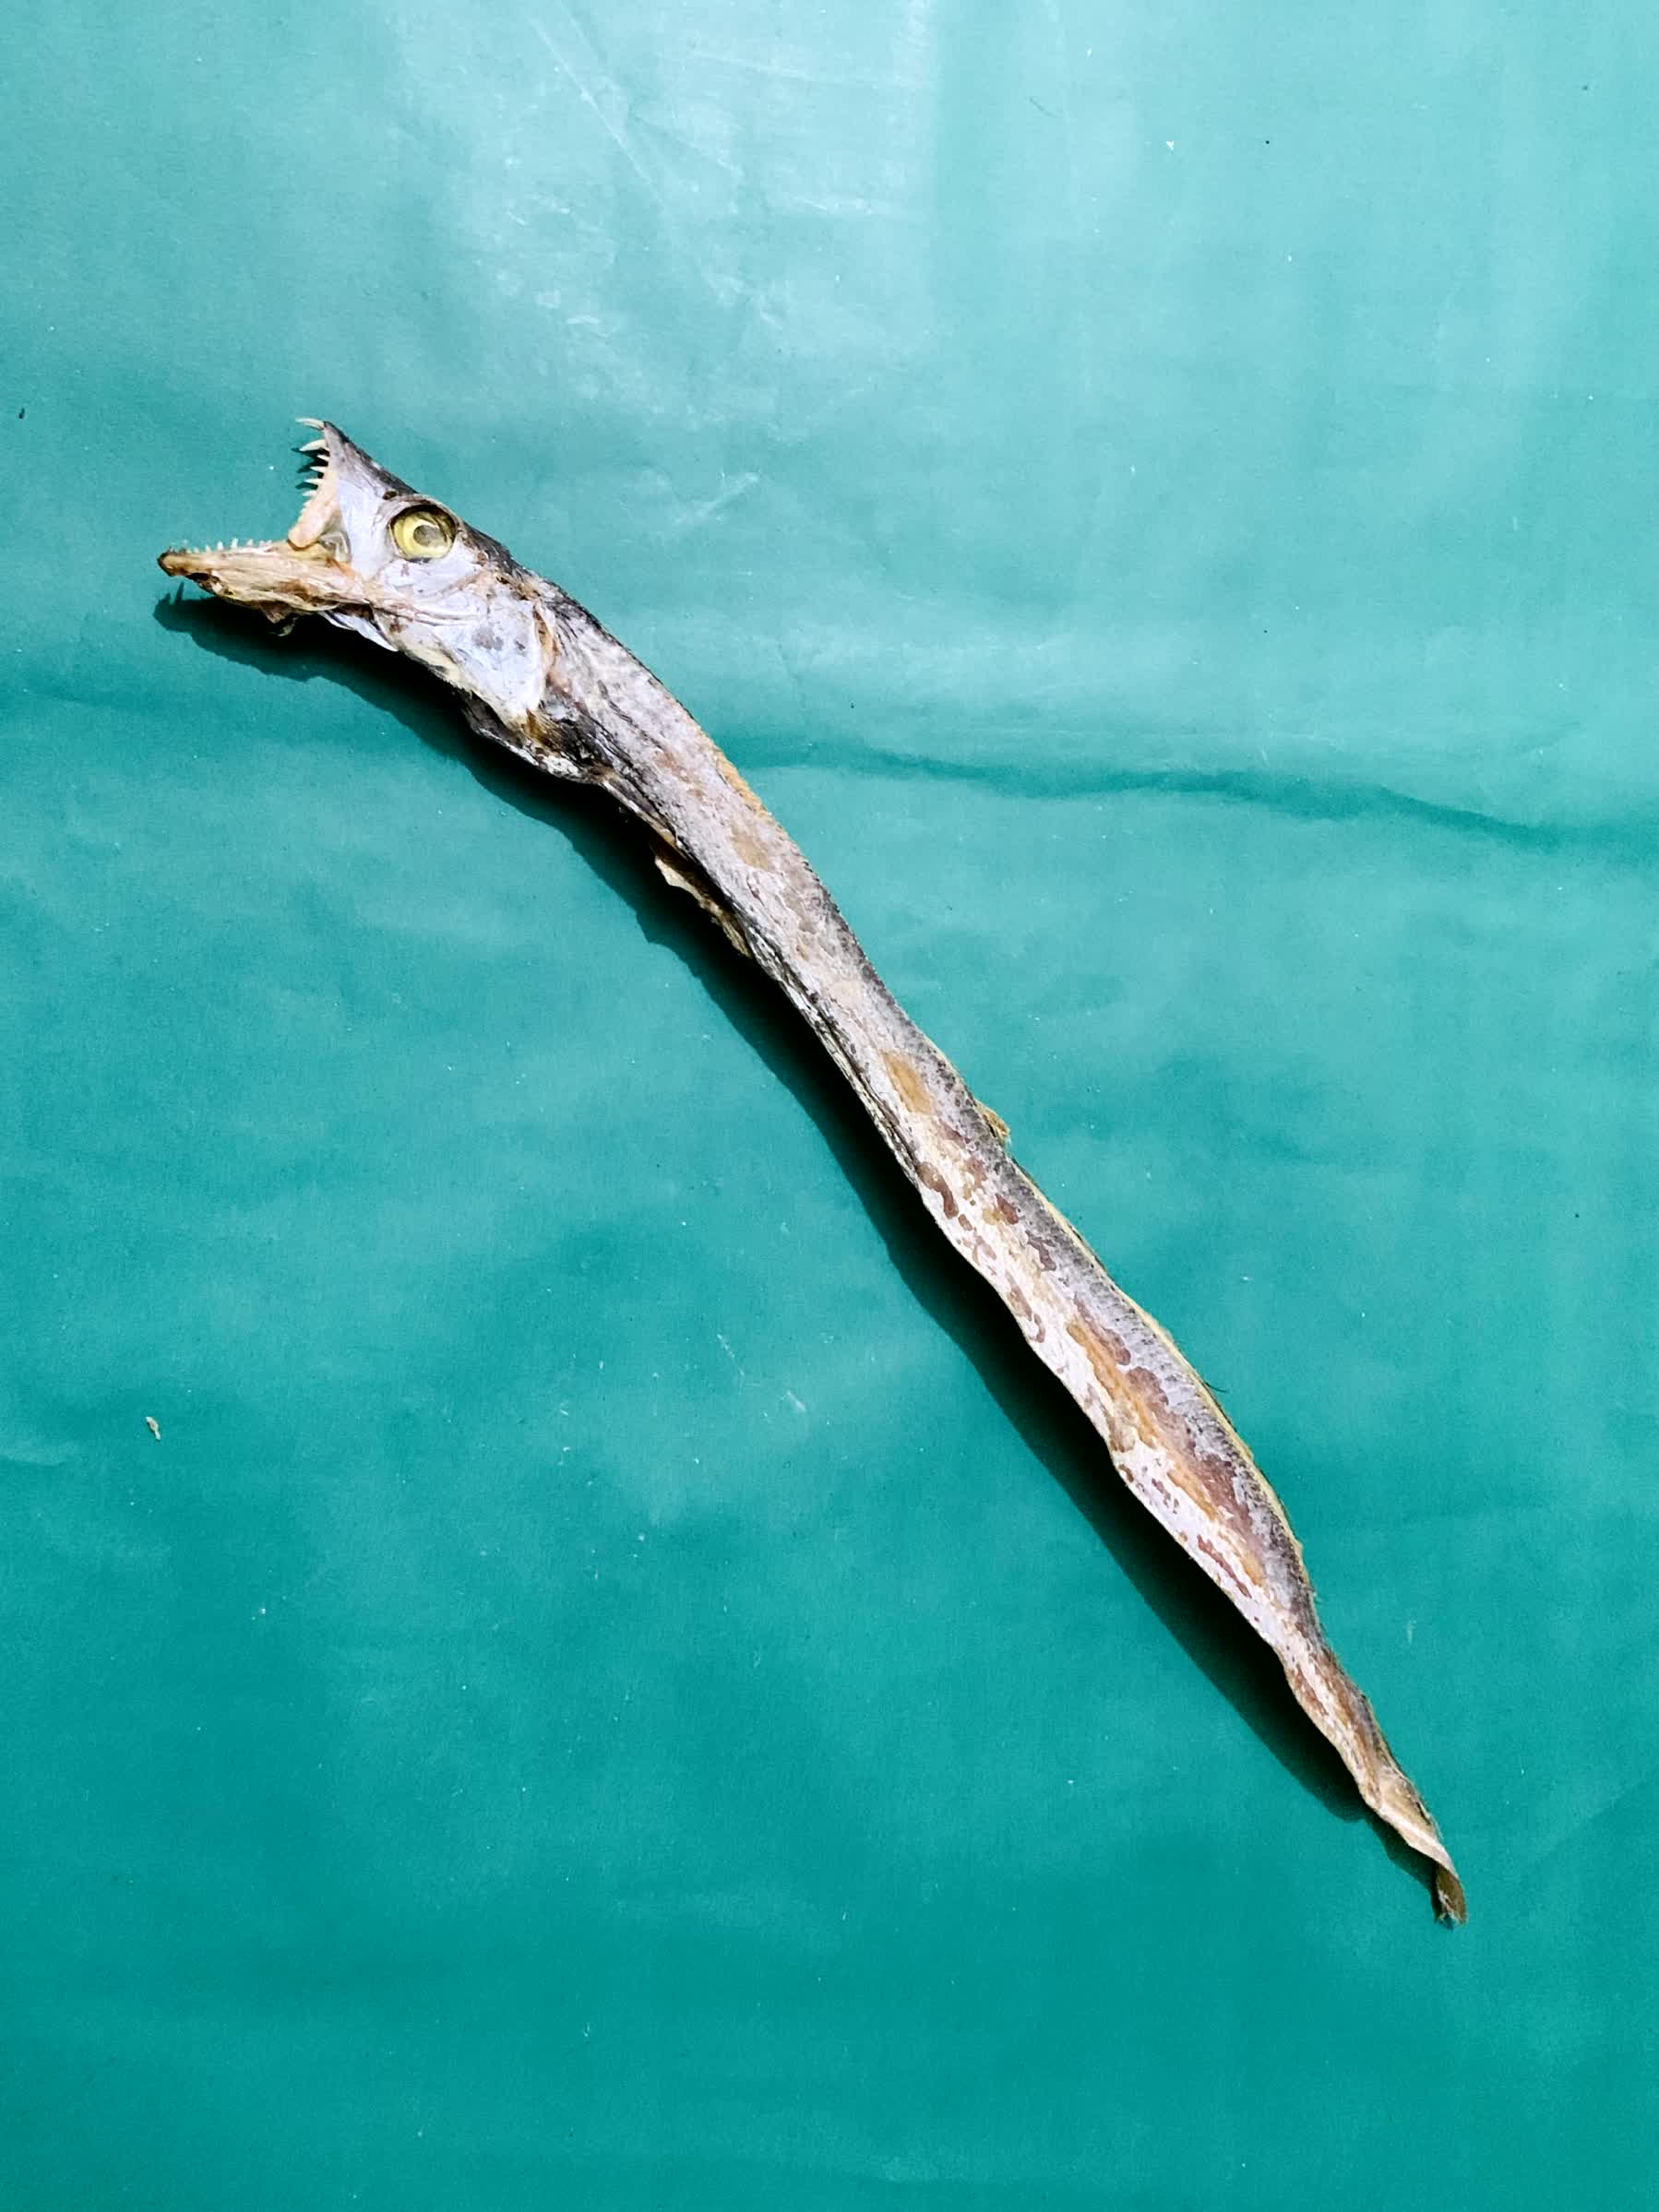
Species: Churi